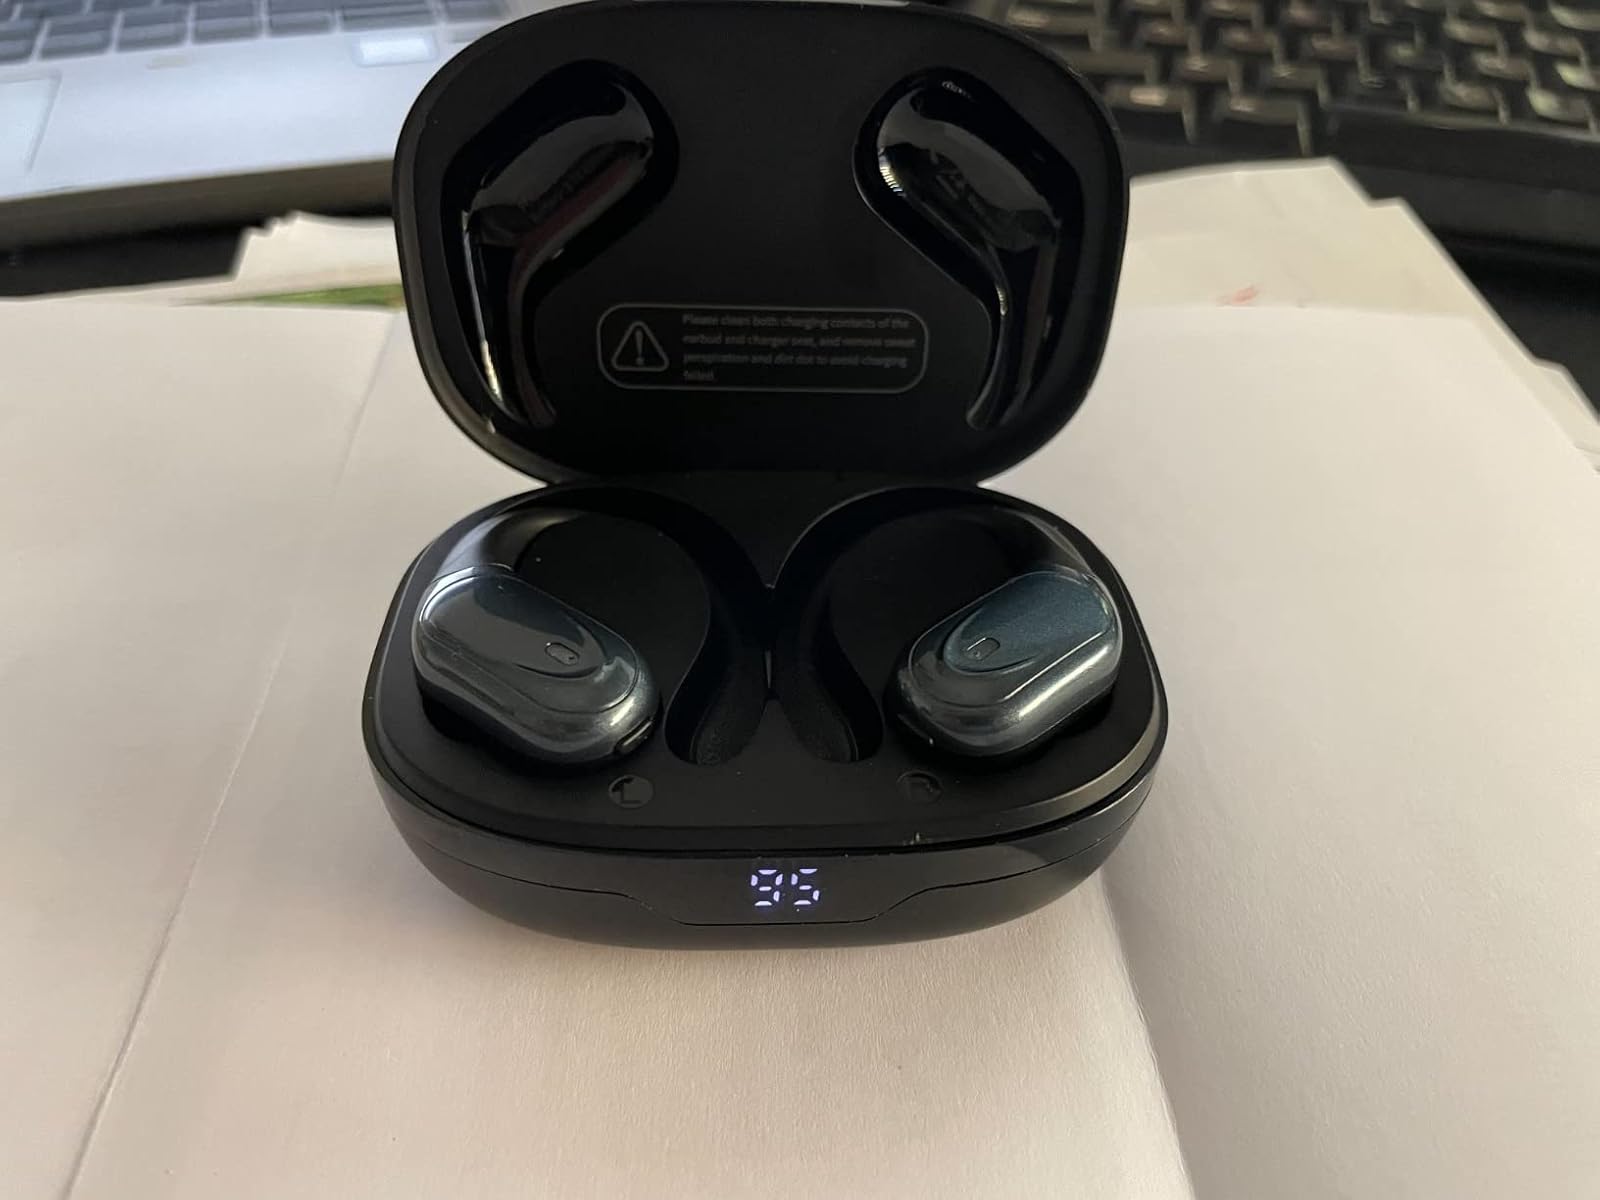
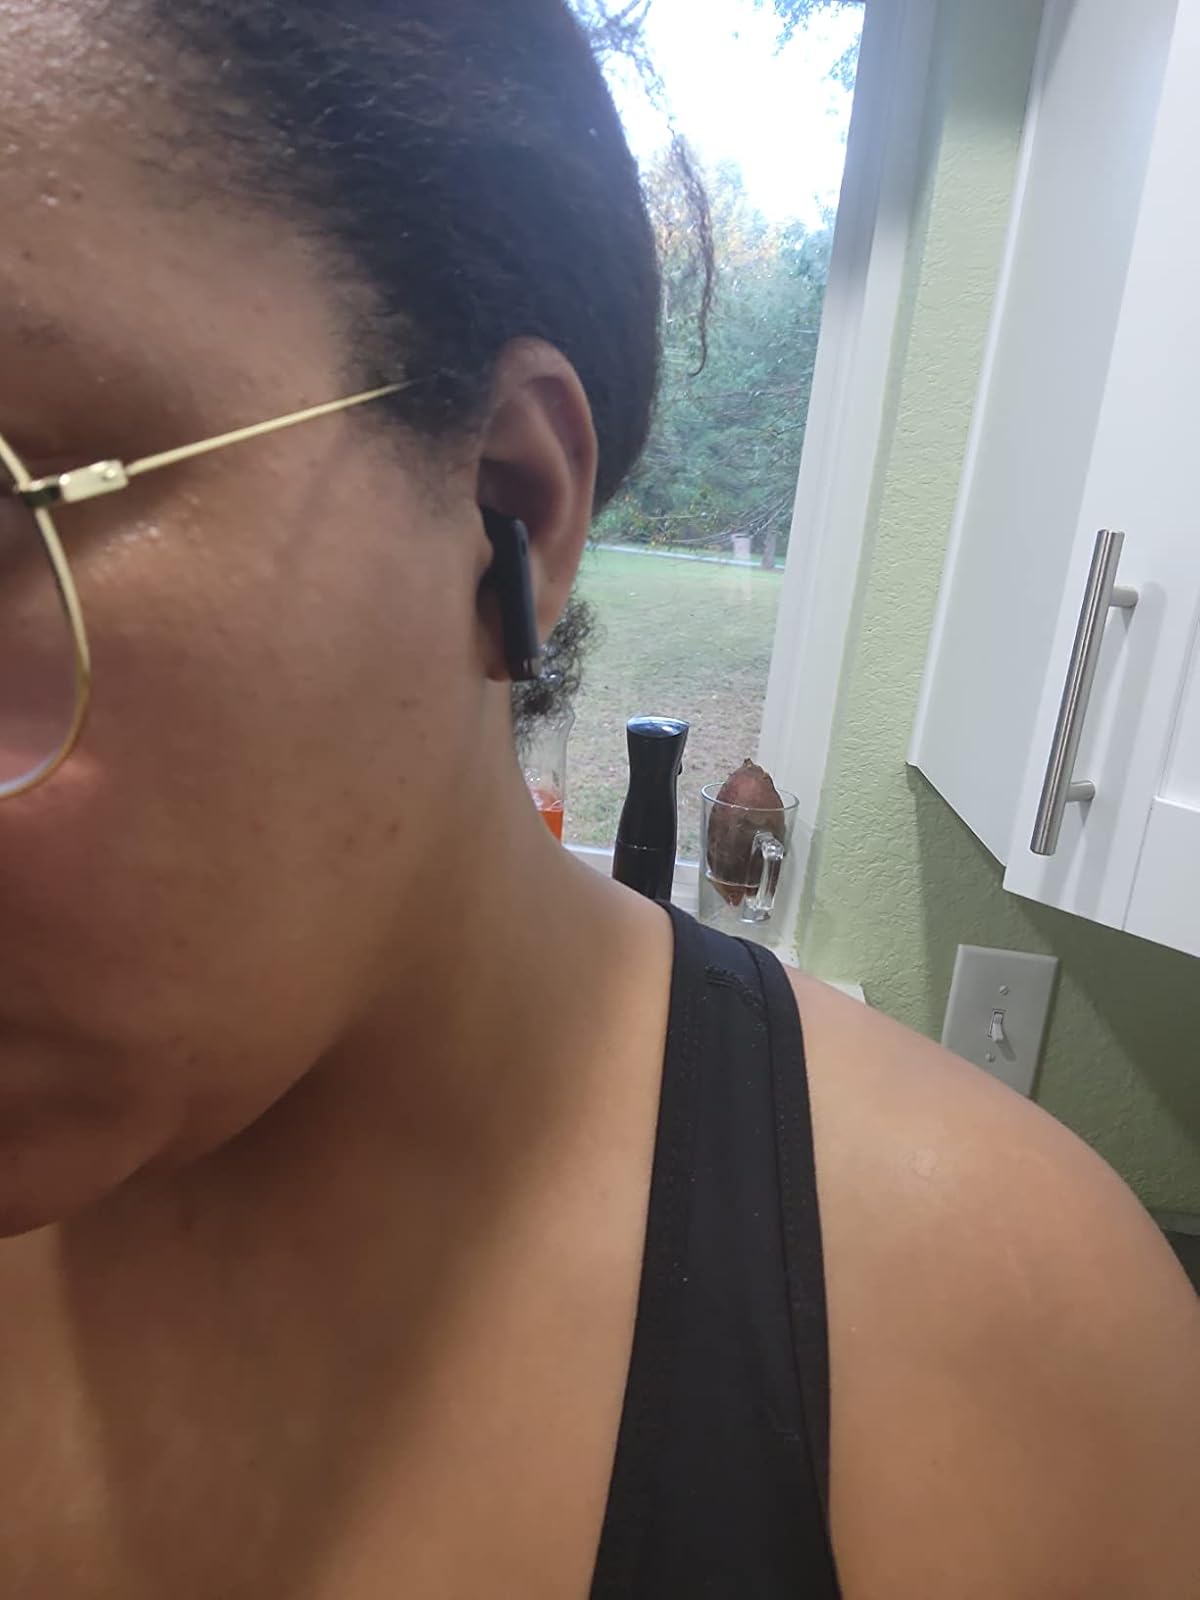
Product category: earbuds
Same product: no